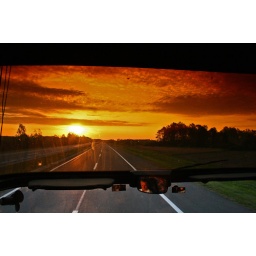
Sunrise in Croatia with the reflection of the bus driver in the mirror